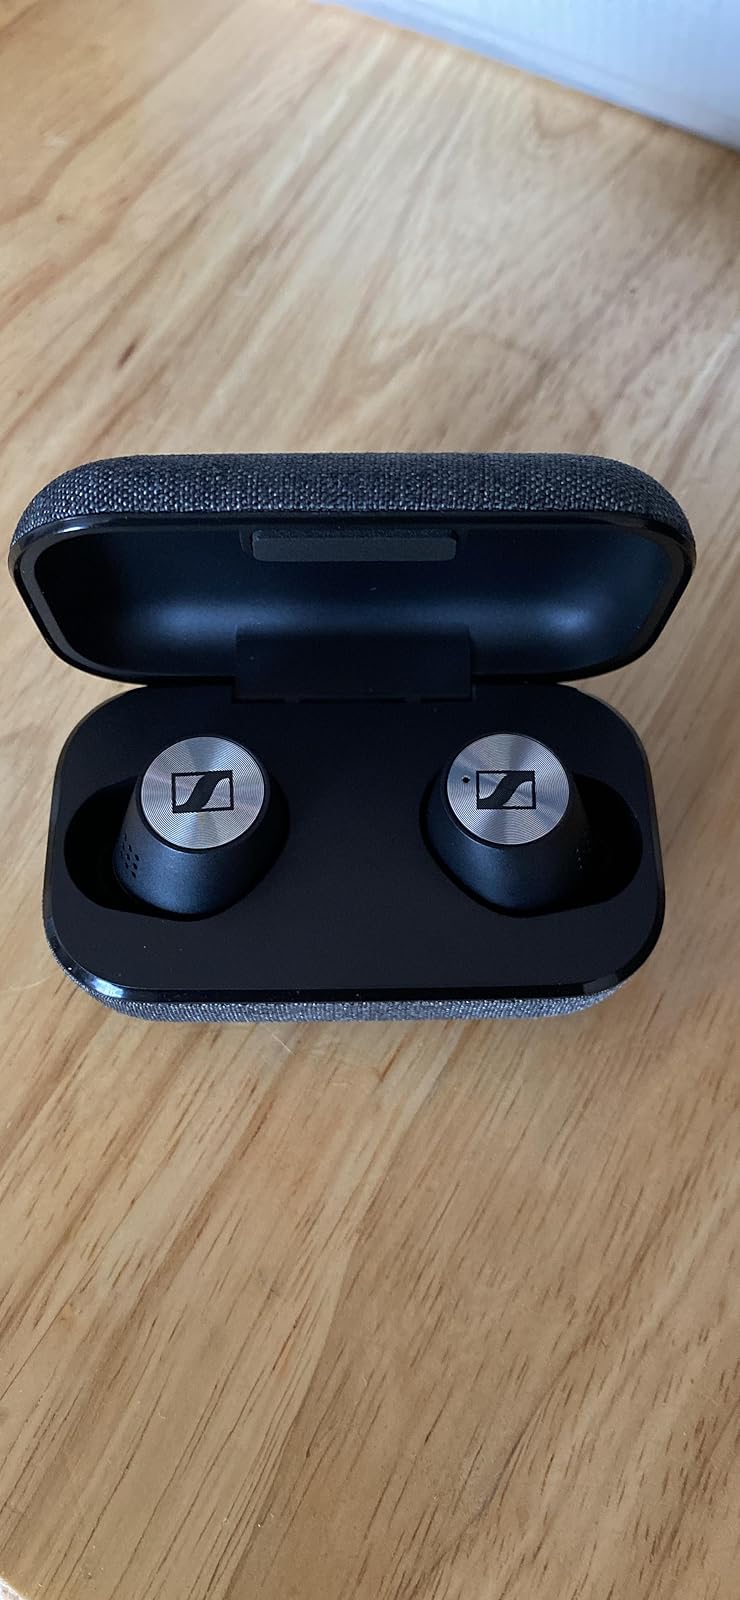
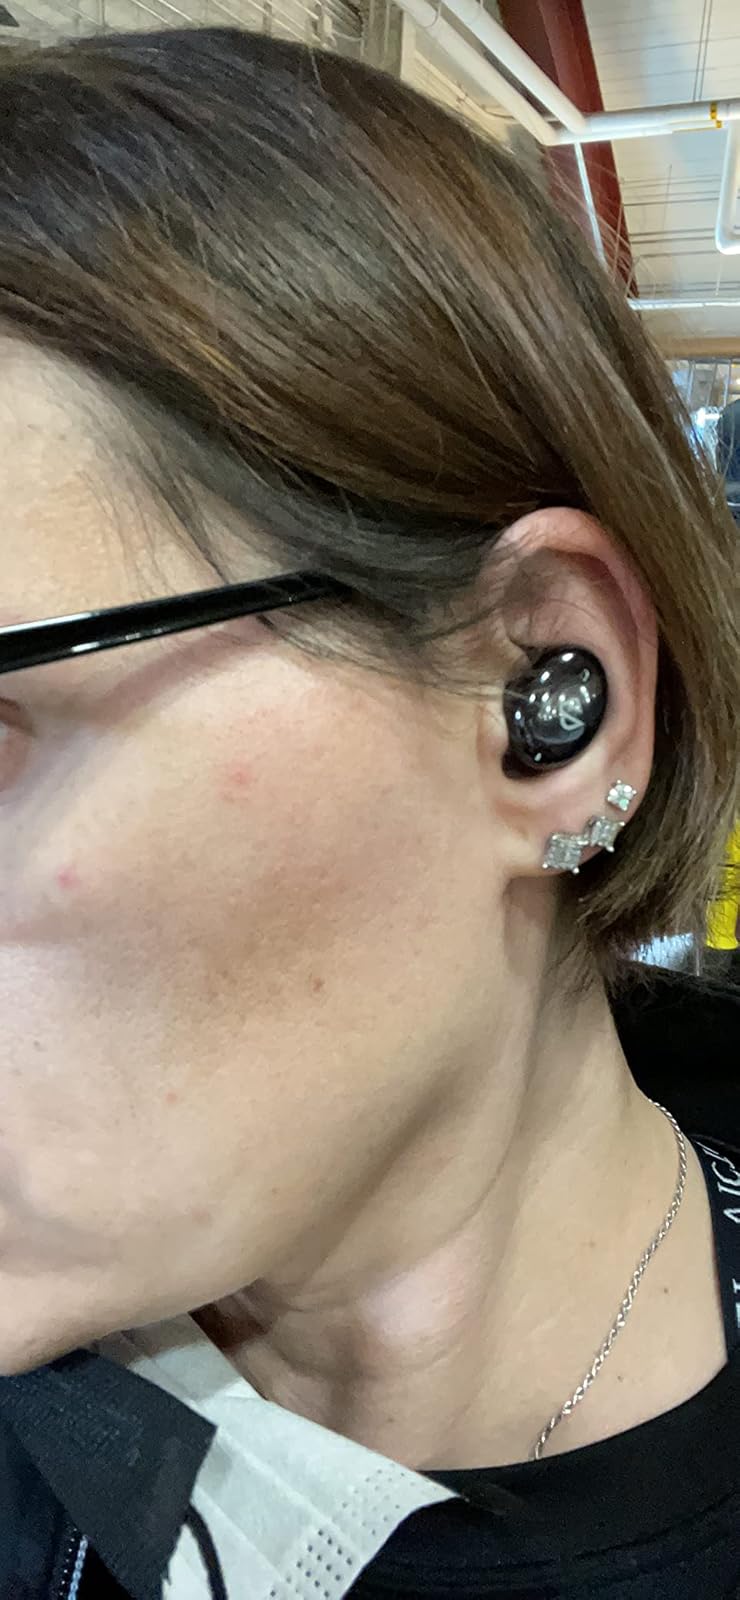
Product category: earbuds
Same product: no